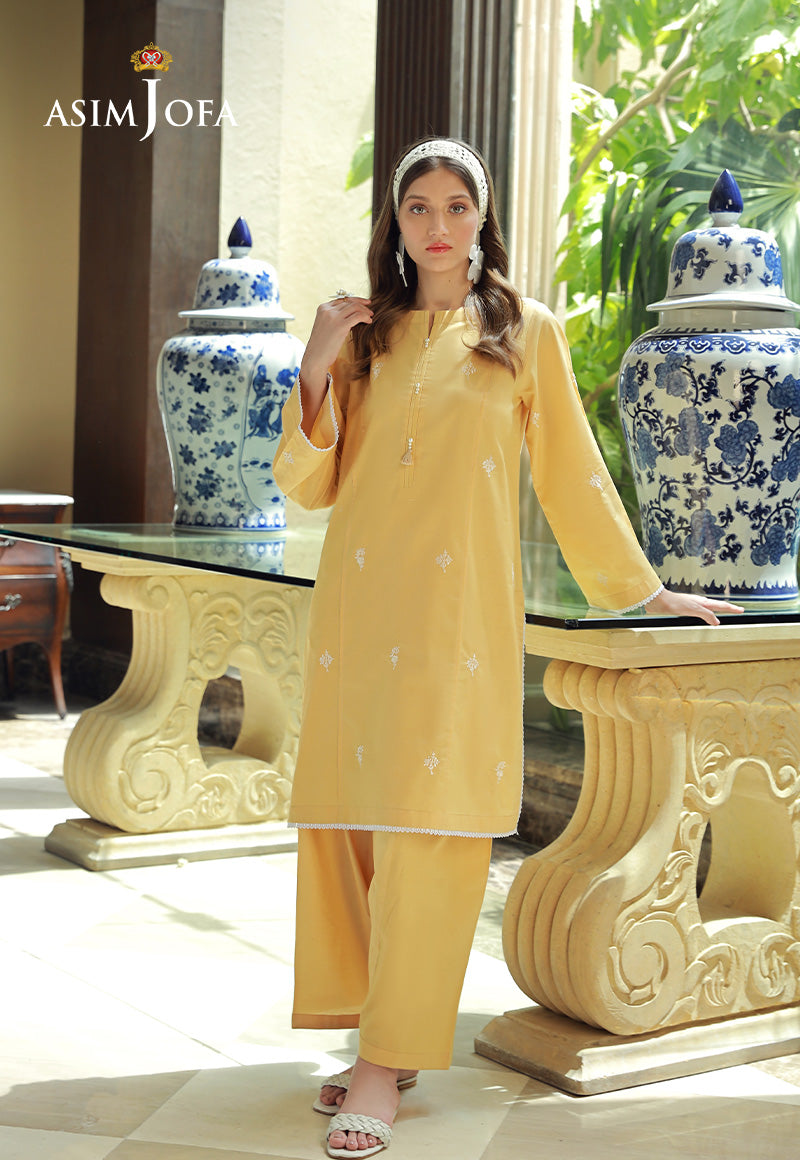
yellow multi embroidered kurta pants